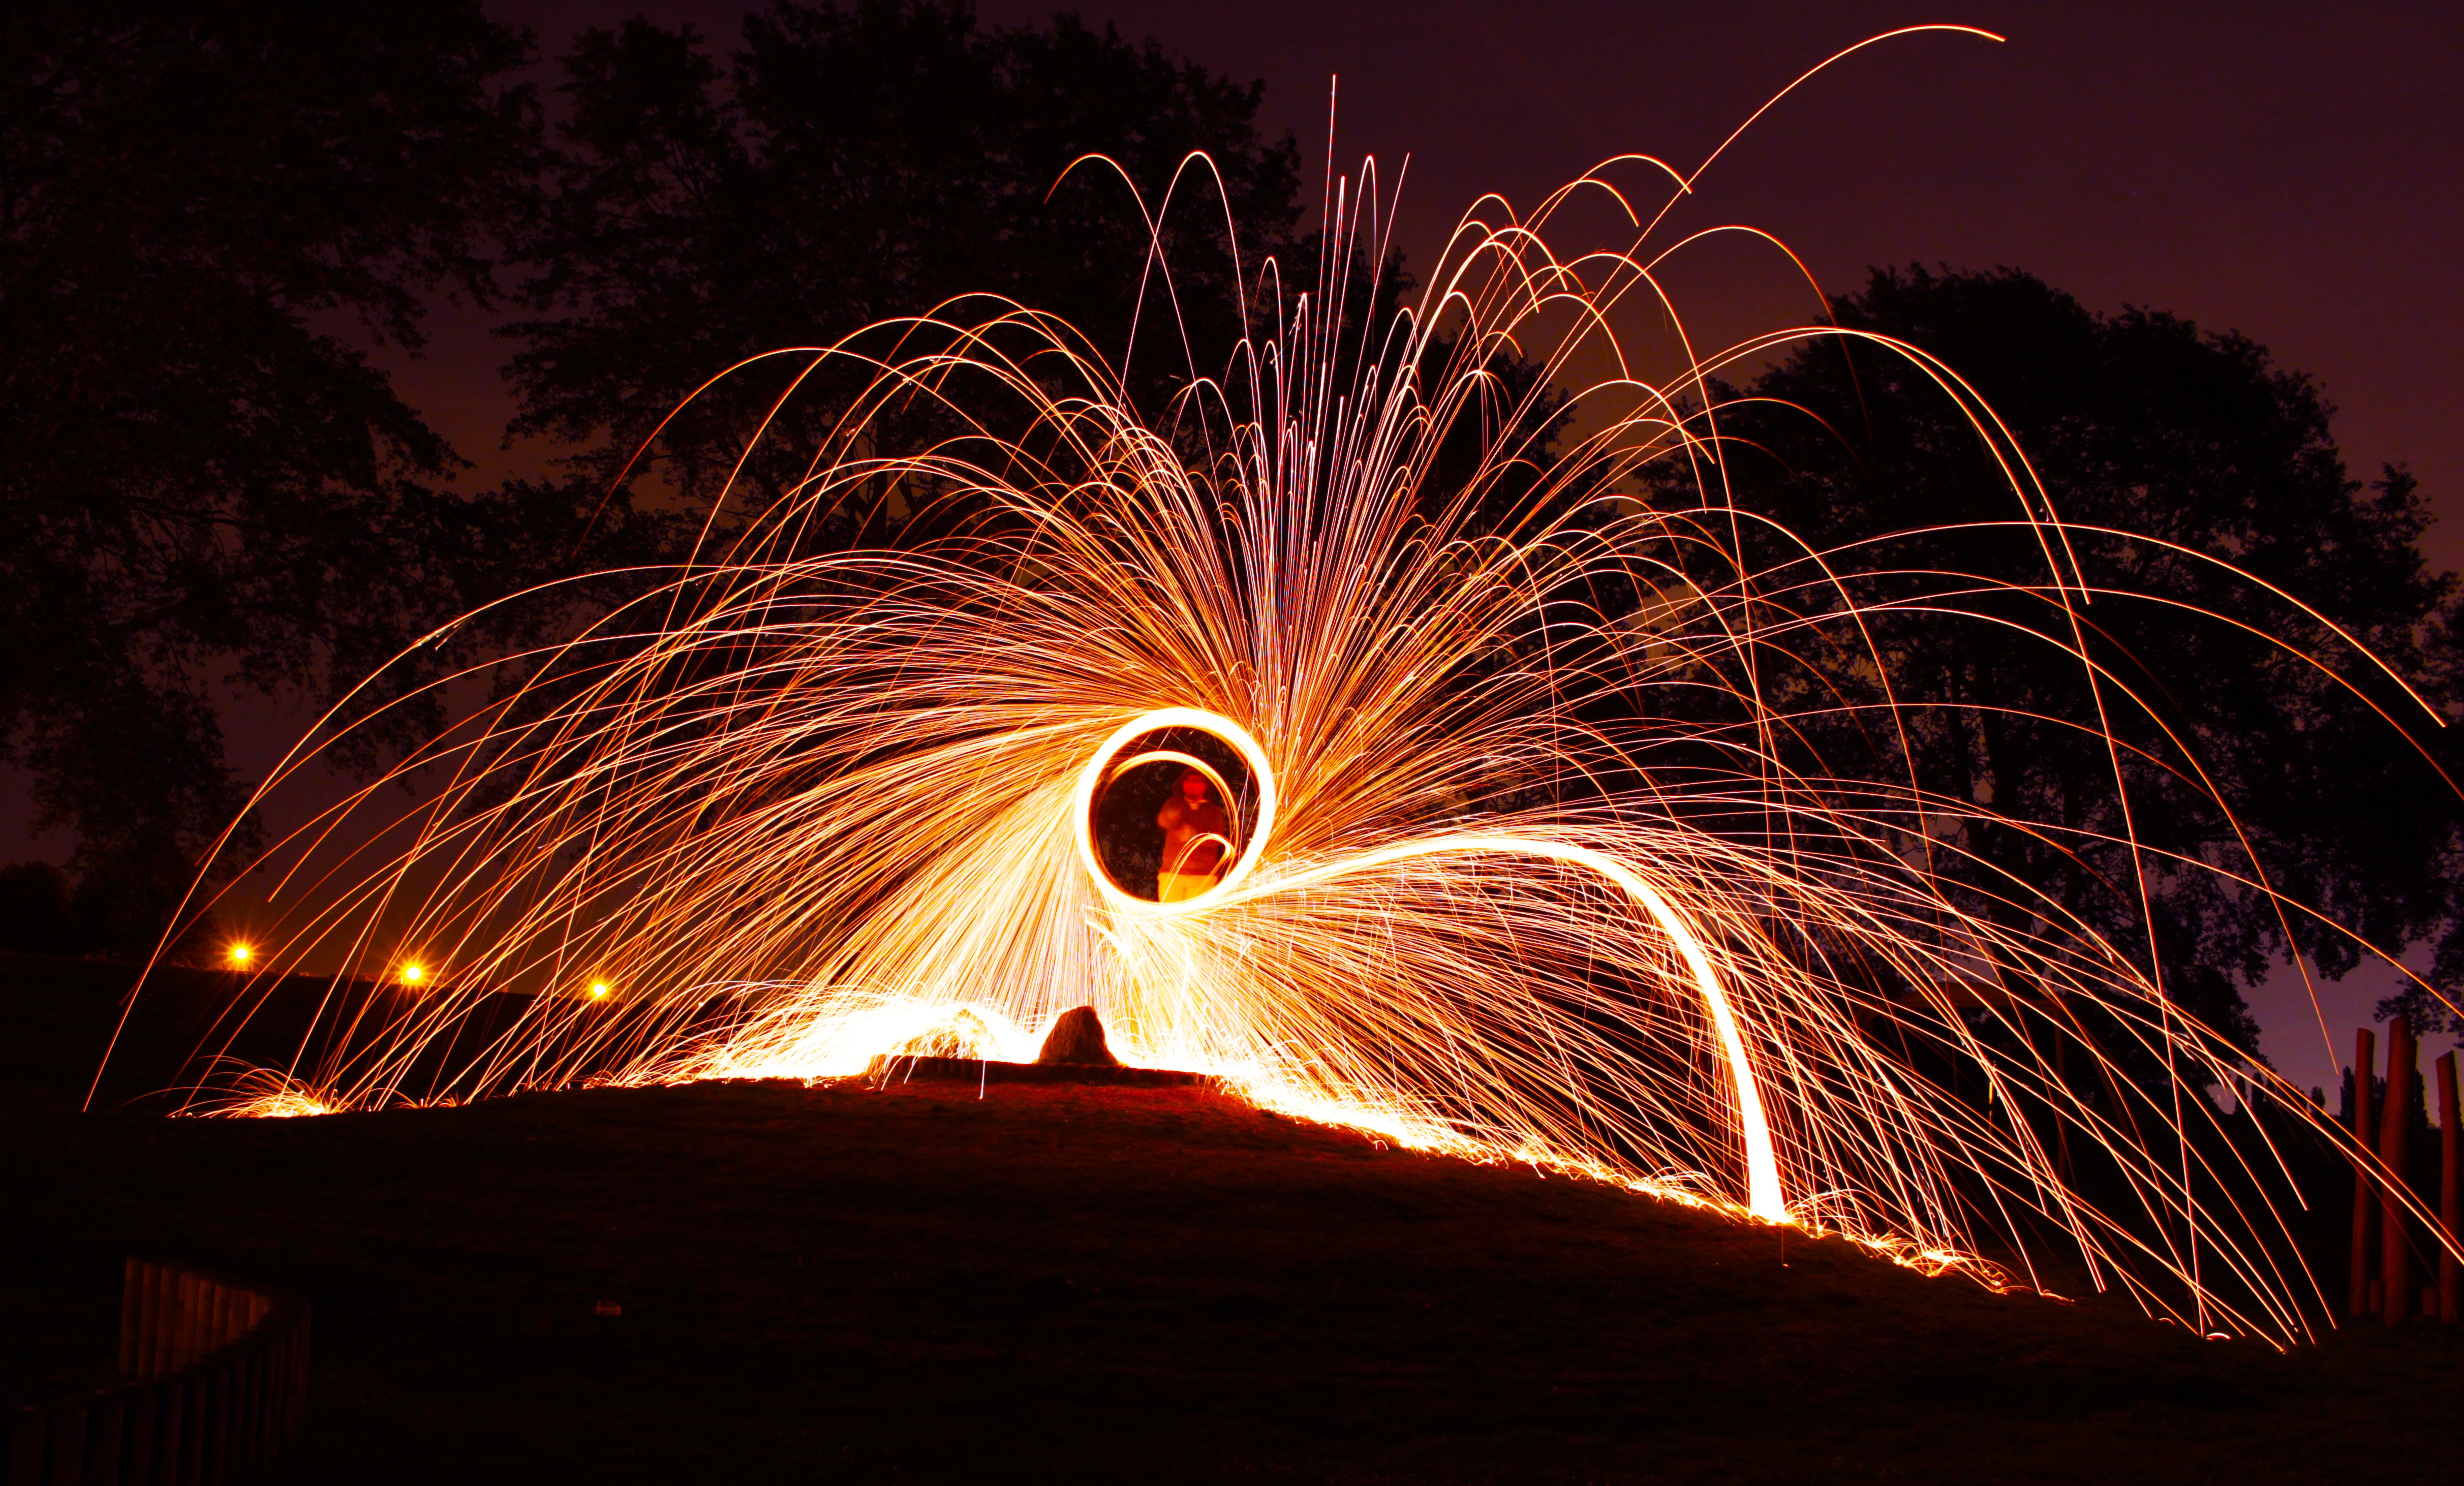
light, night, recreation, sparkler, darkness, fireworks, sparks, event, steel wool, outdoor recreation, creative use of light